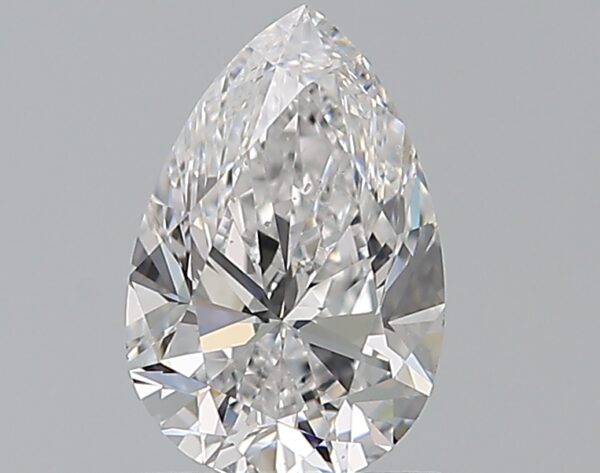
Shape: pear
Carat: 0.9
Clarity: SI1
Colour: D
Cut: VG
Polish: EX
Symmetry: VG
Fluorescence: N
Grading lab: GIA
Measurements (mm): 8 x 5.27 x 3.37